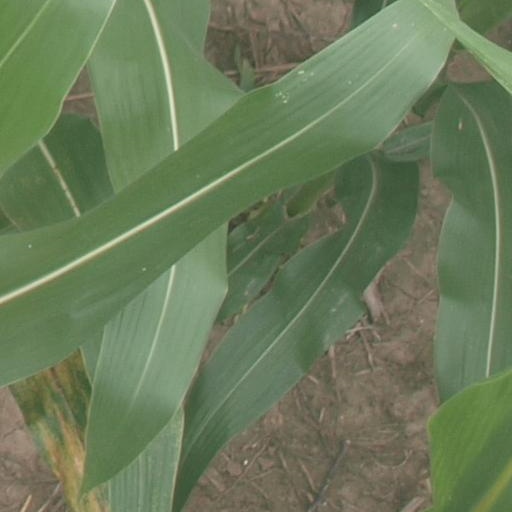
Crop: maize; corn